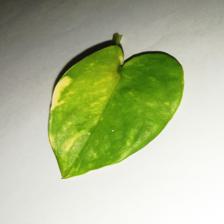
Label: Healthy